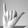
ASL letter: Y